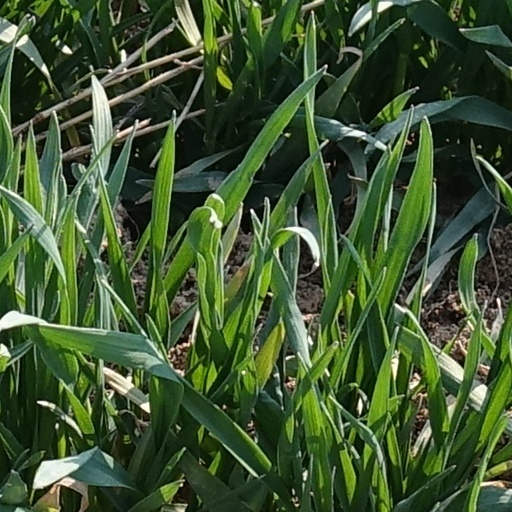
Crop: wheat